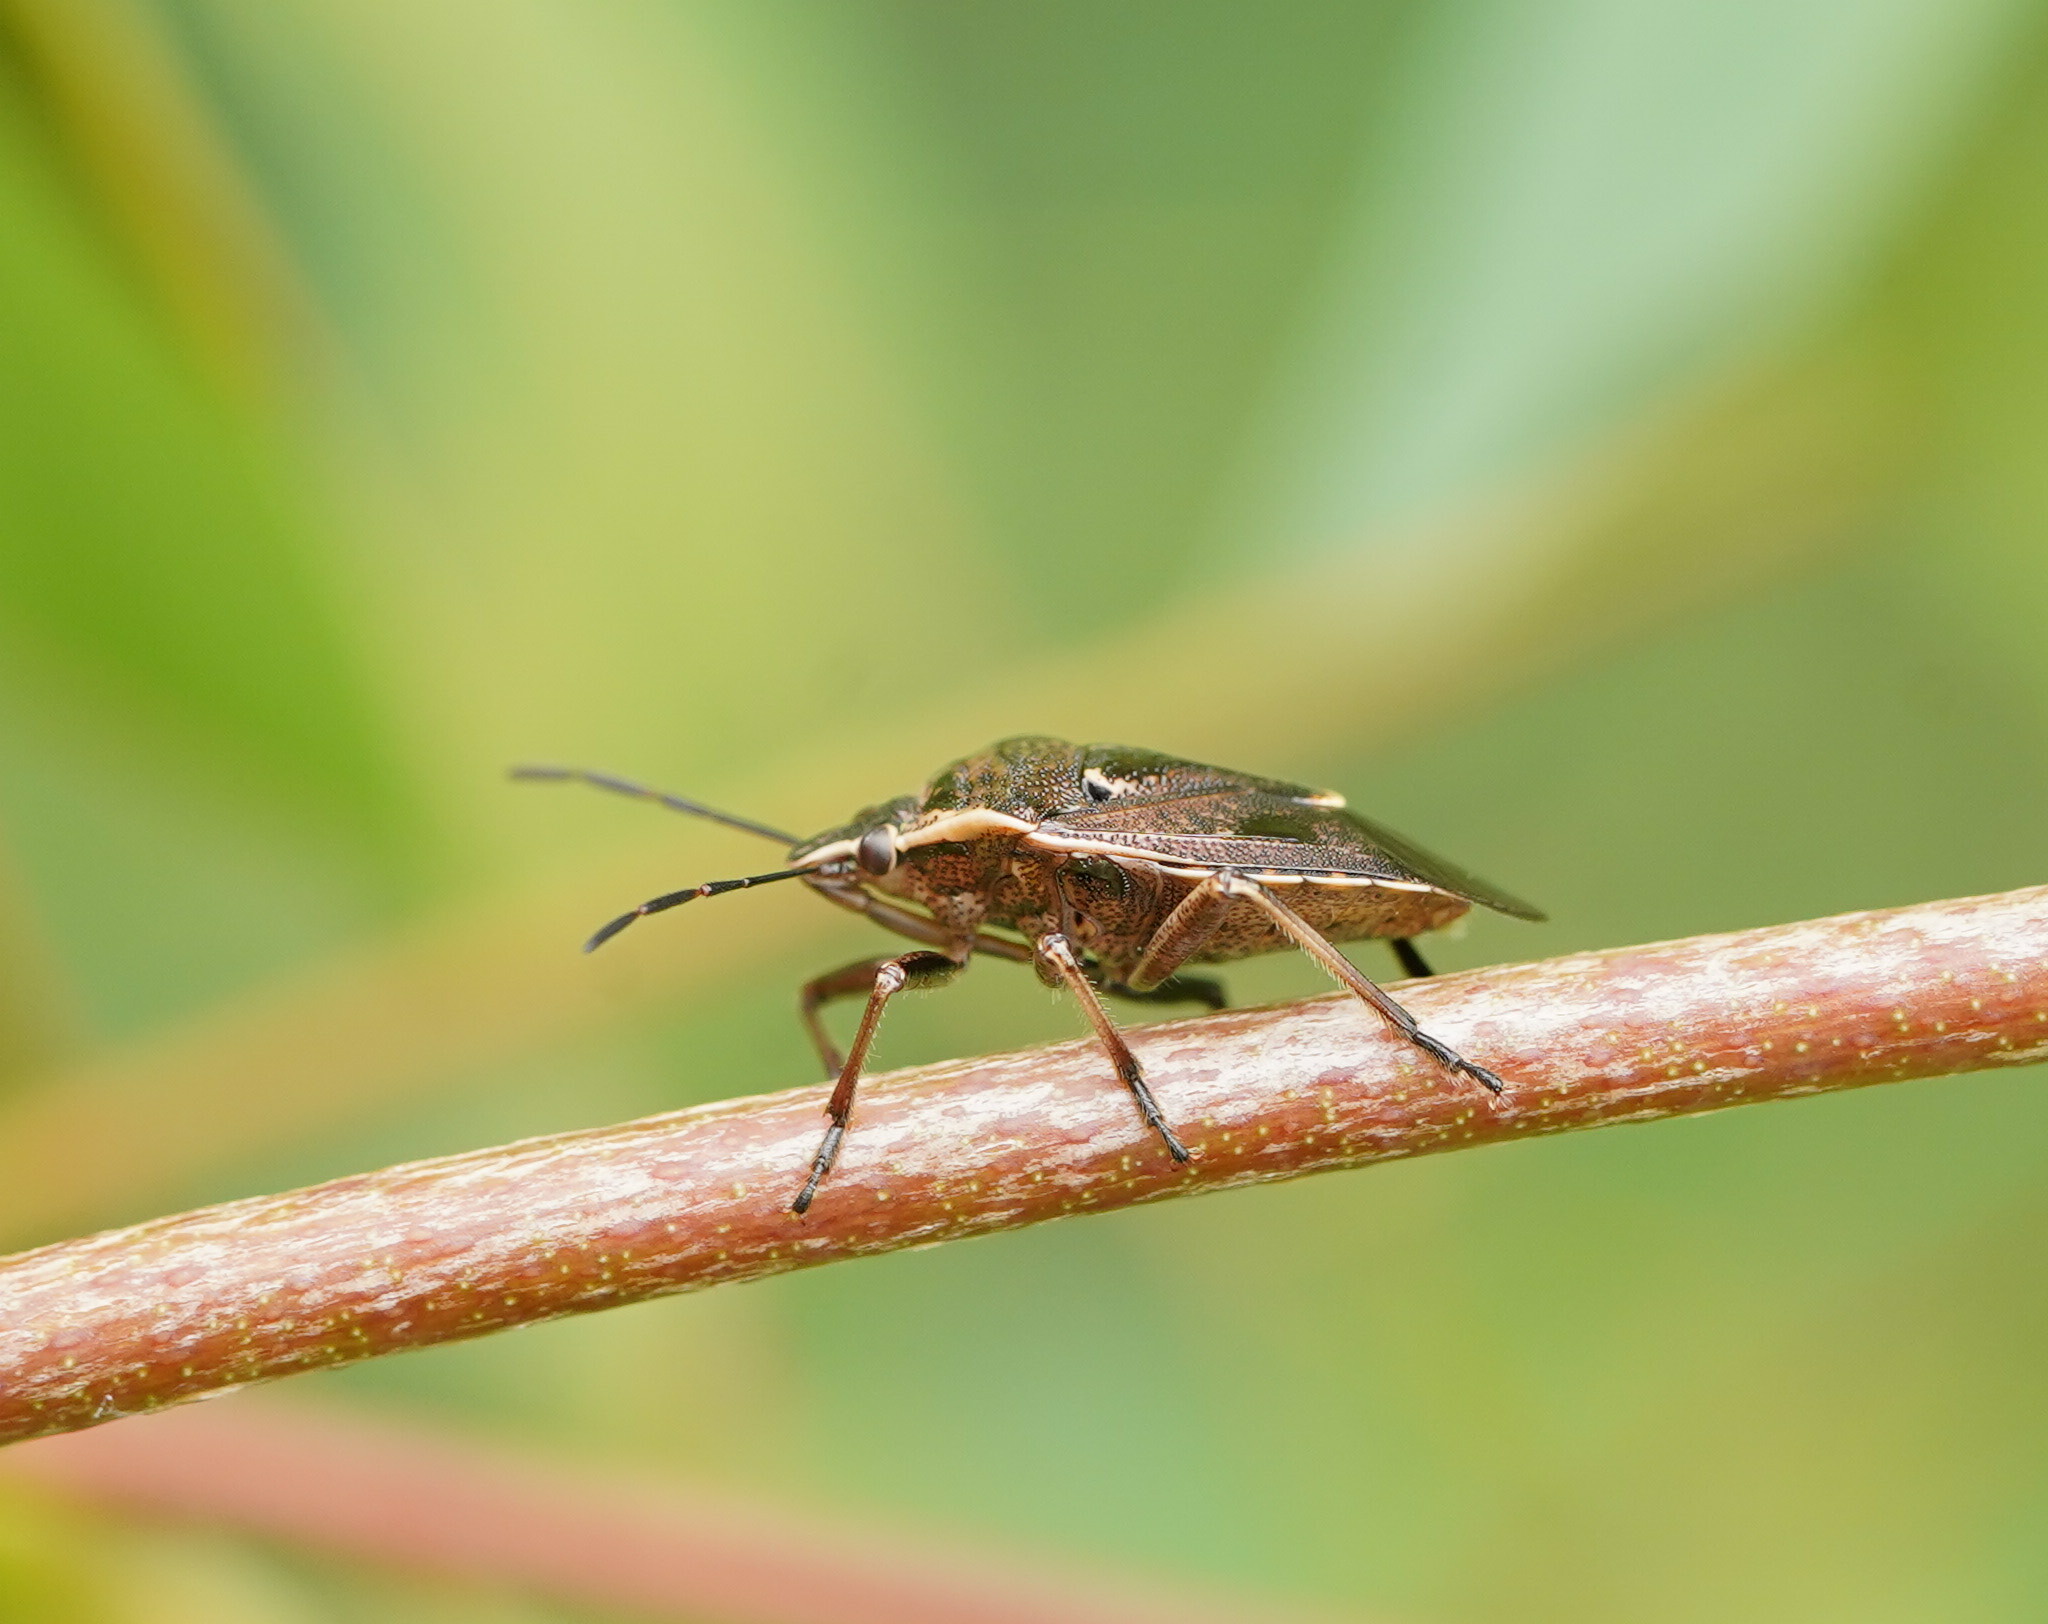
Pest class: stink_bug